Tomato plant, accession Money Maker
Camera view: vertical (180 deg); turntable rotation: 210 degrees
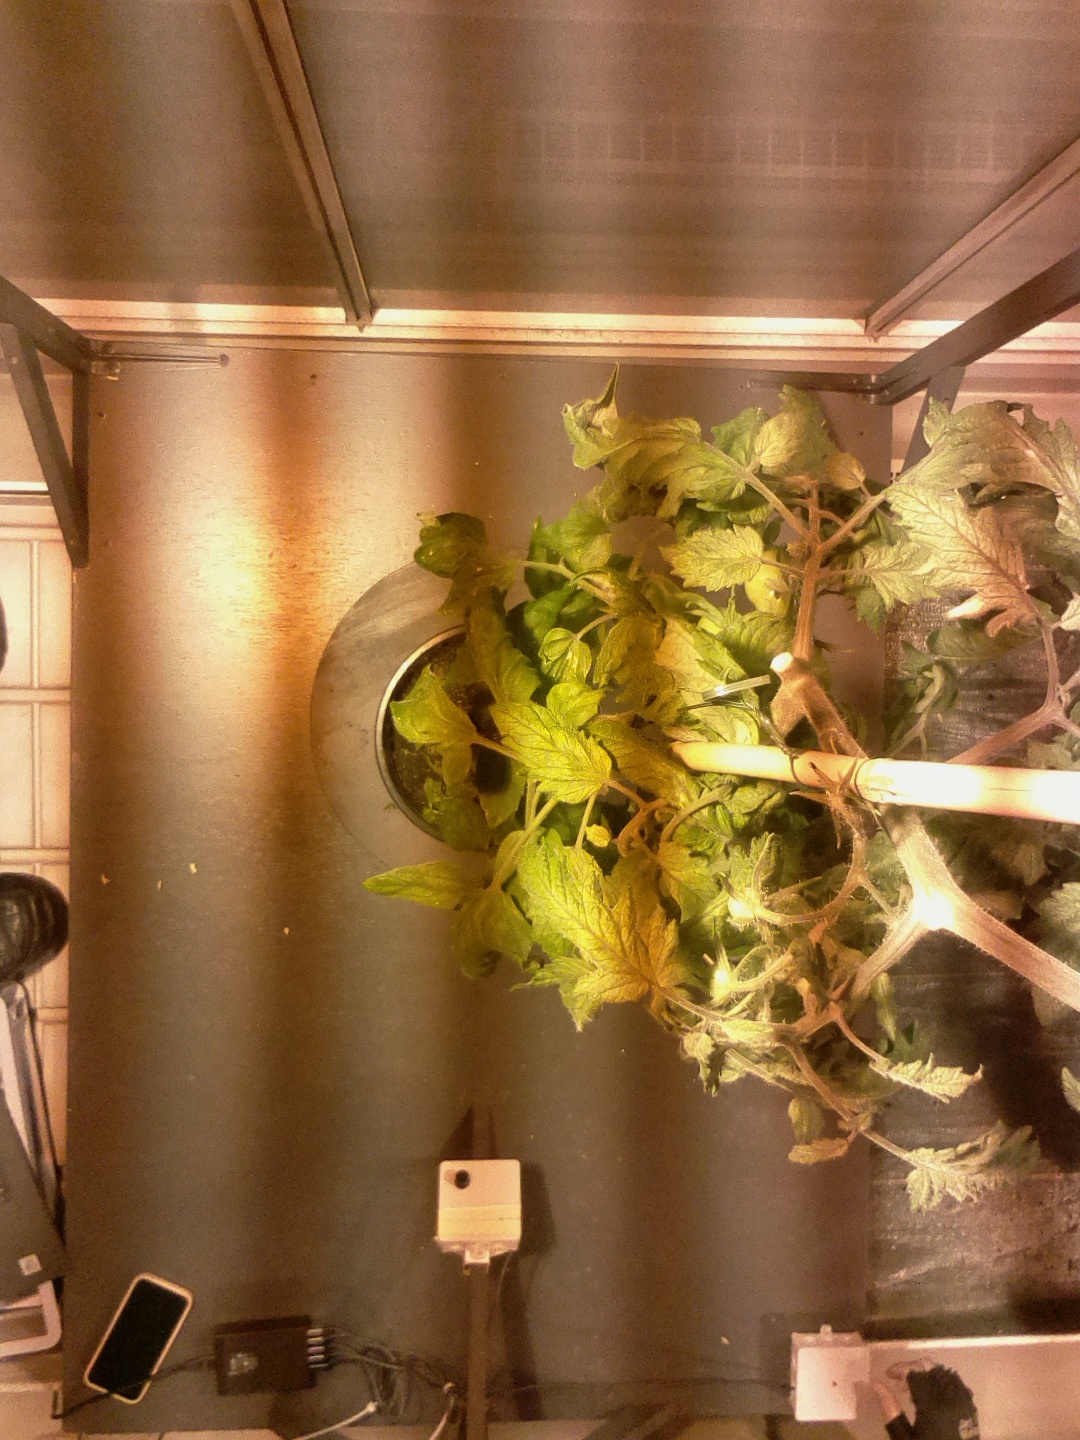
BBCH growth stage 75: 50%-60% of final fruit size